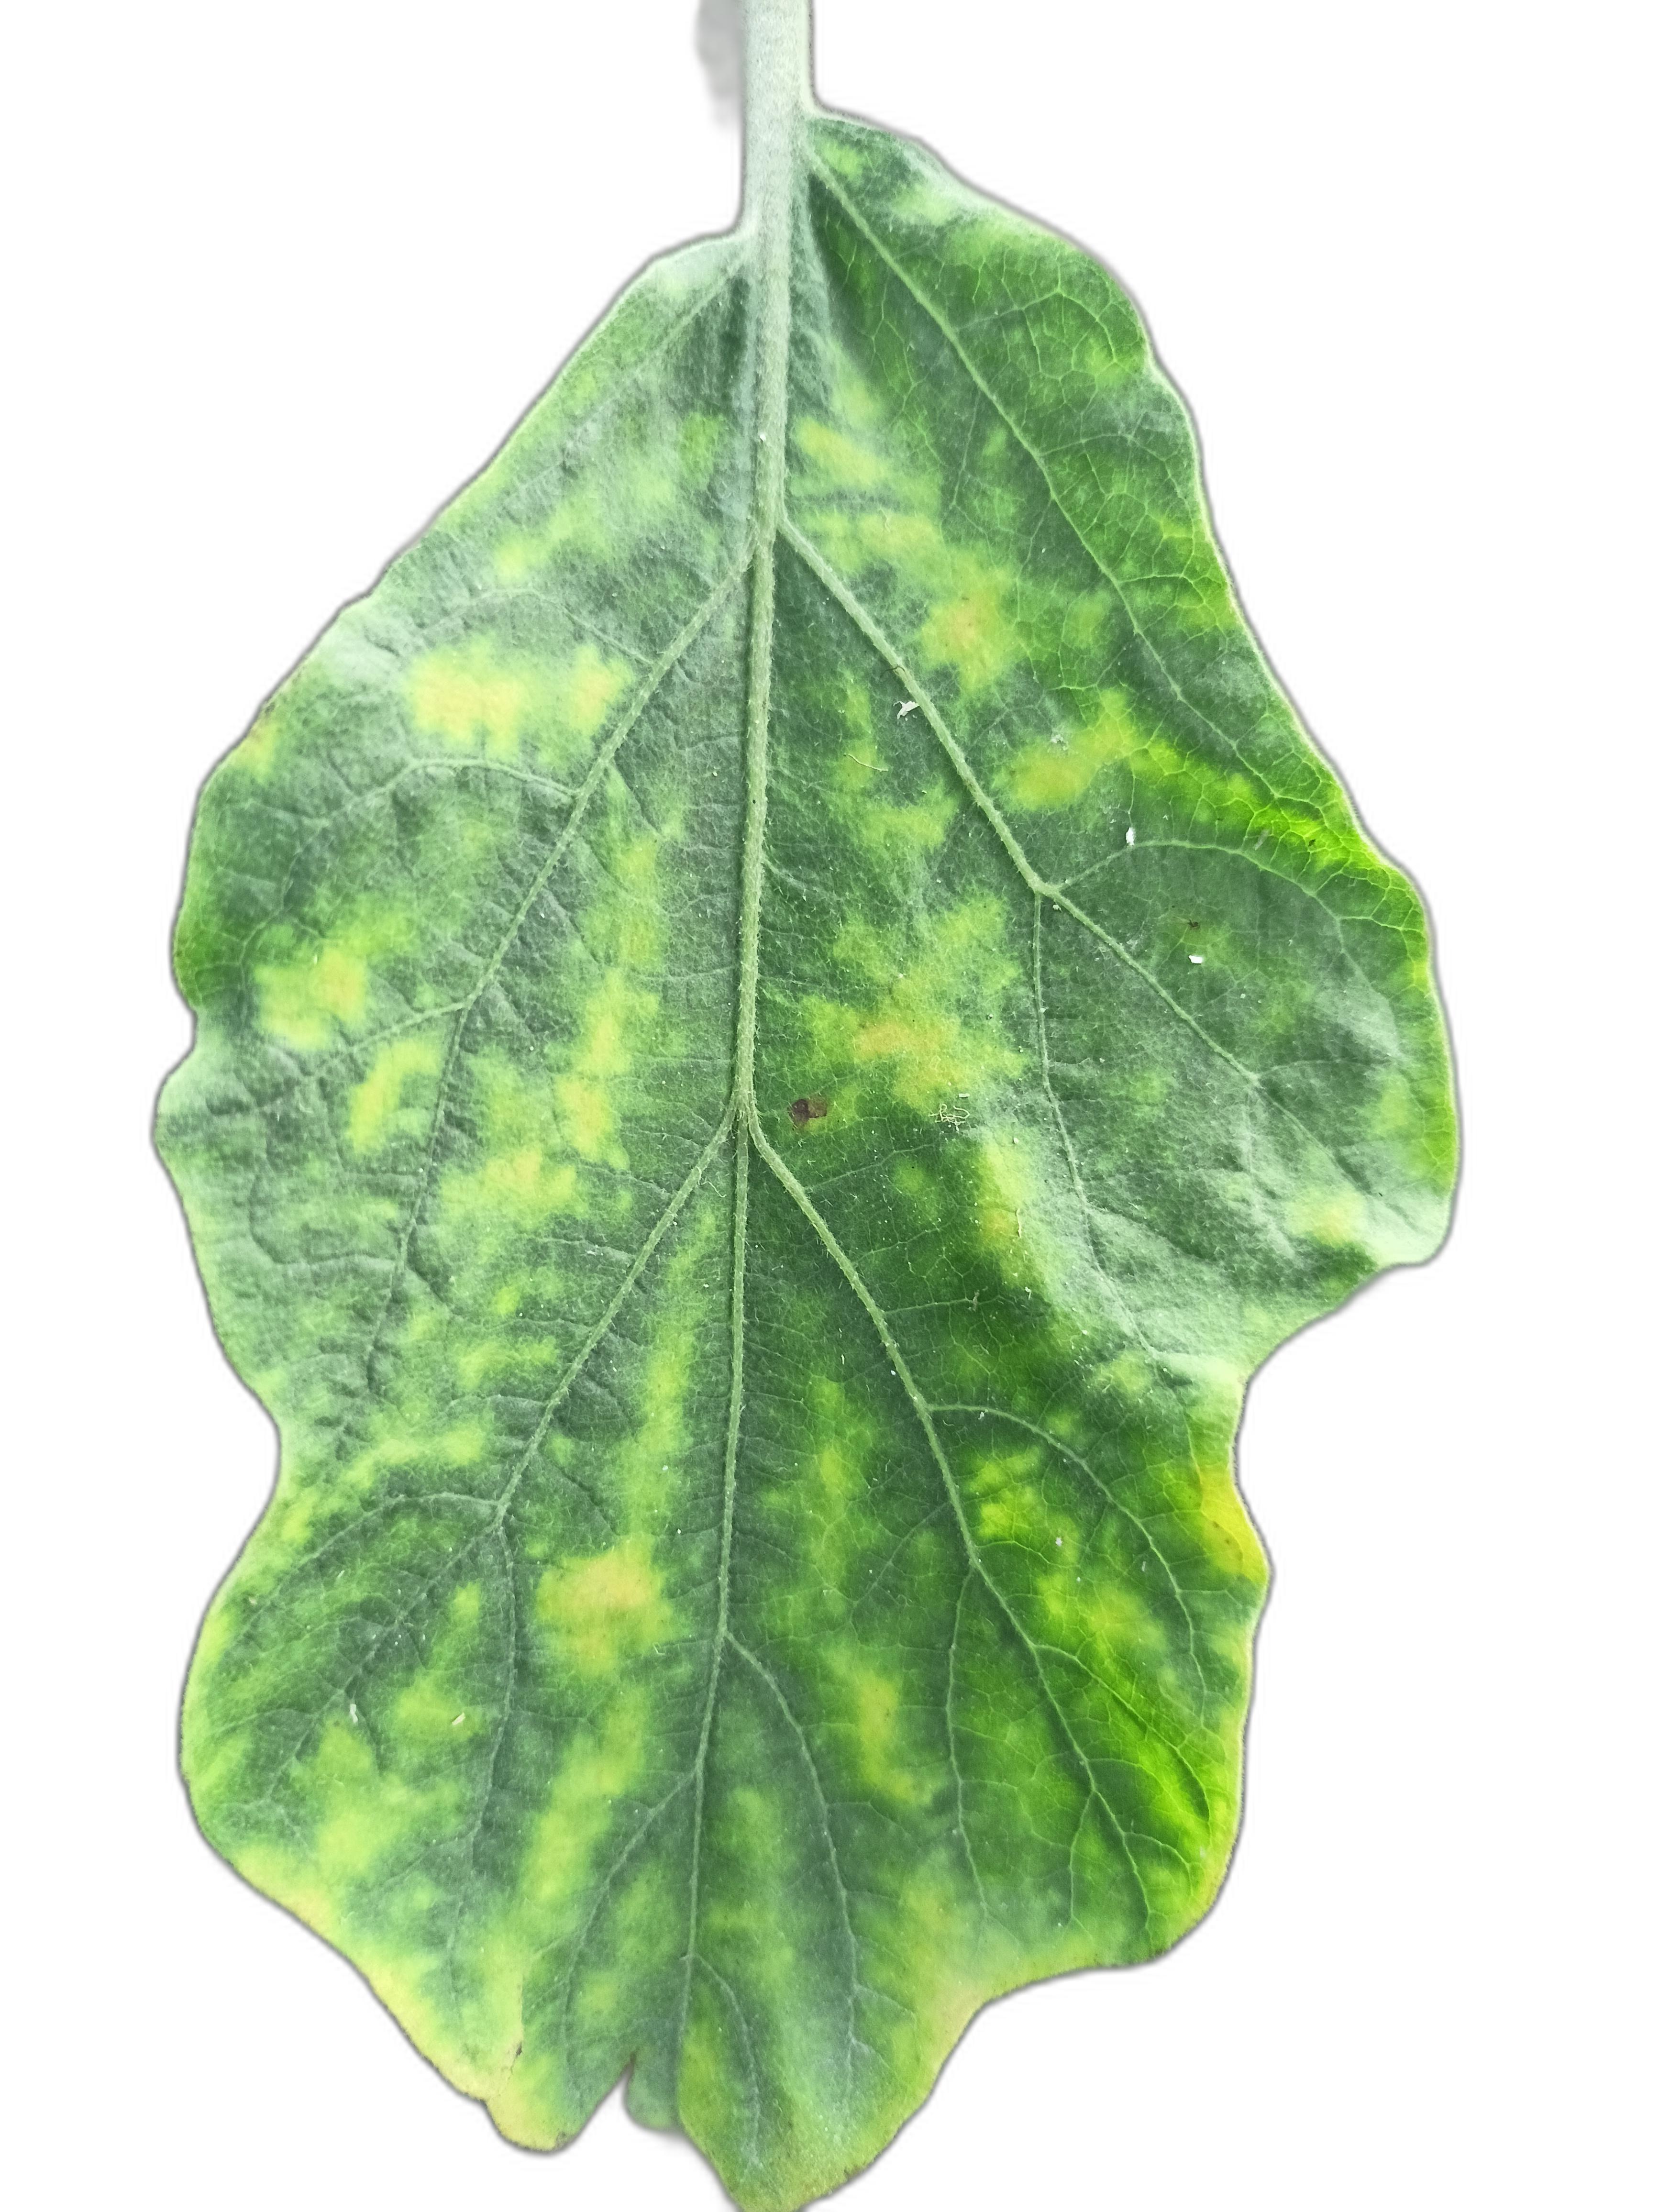
Label: Mosaic Virus Disease